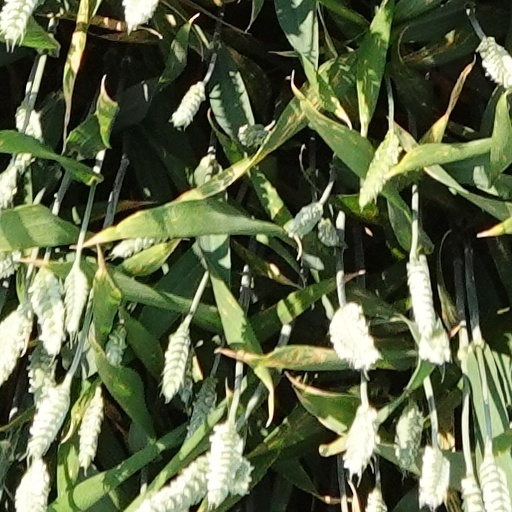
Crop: wheat